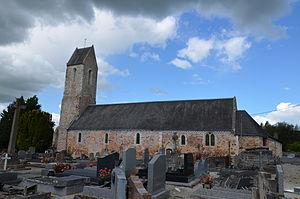
Église Saint-Pierre de Cartigny-l'Épinay.
Cartigny-l'Épinay est une commune française, située dans le département du Calvados en région Normandie, peuplée de 298 habitants.